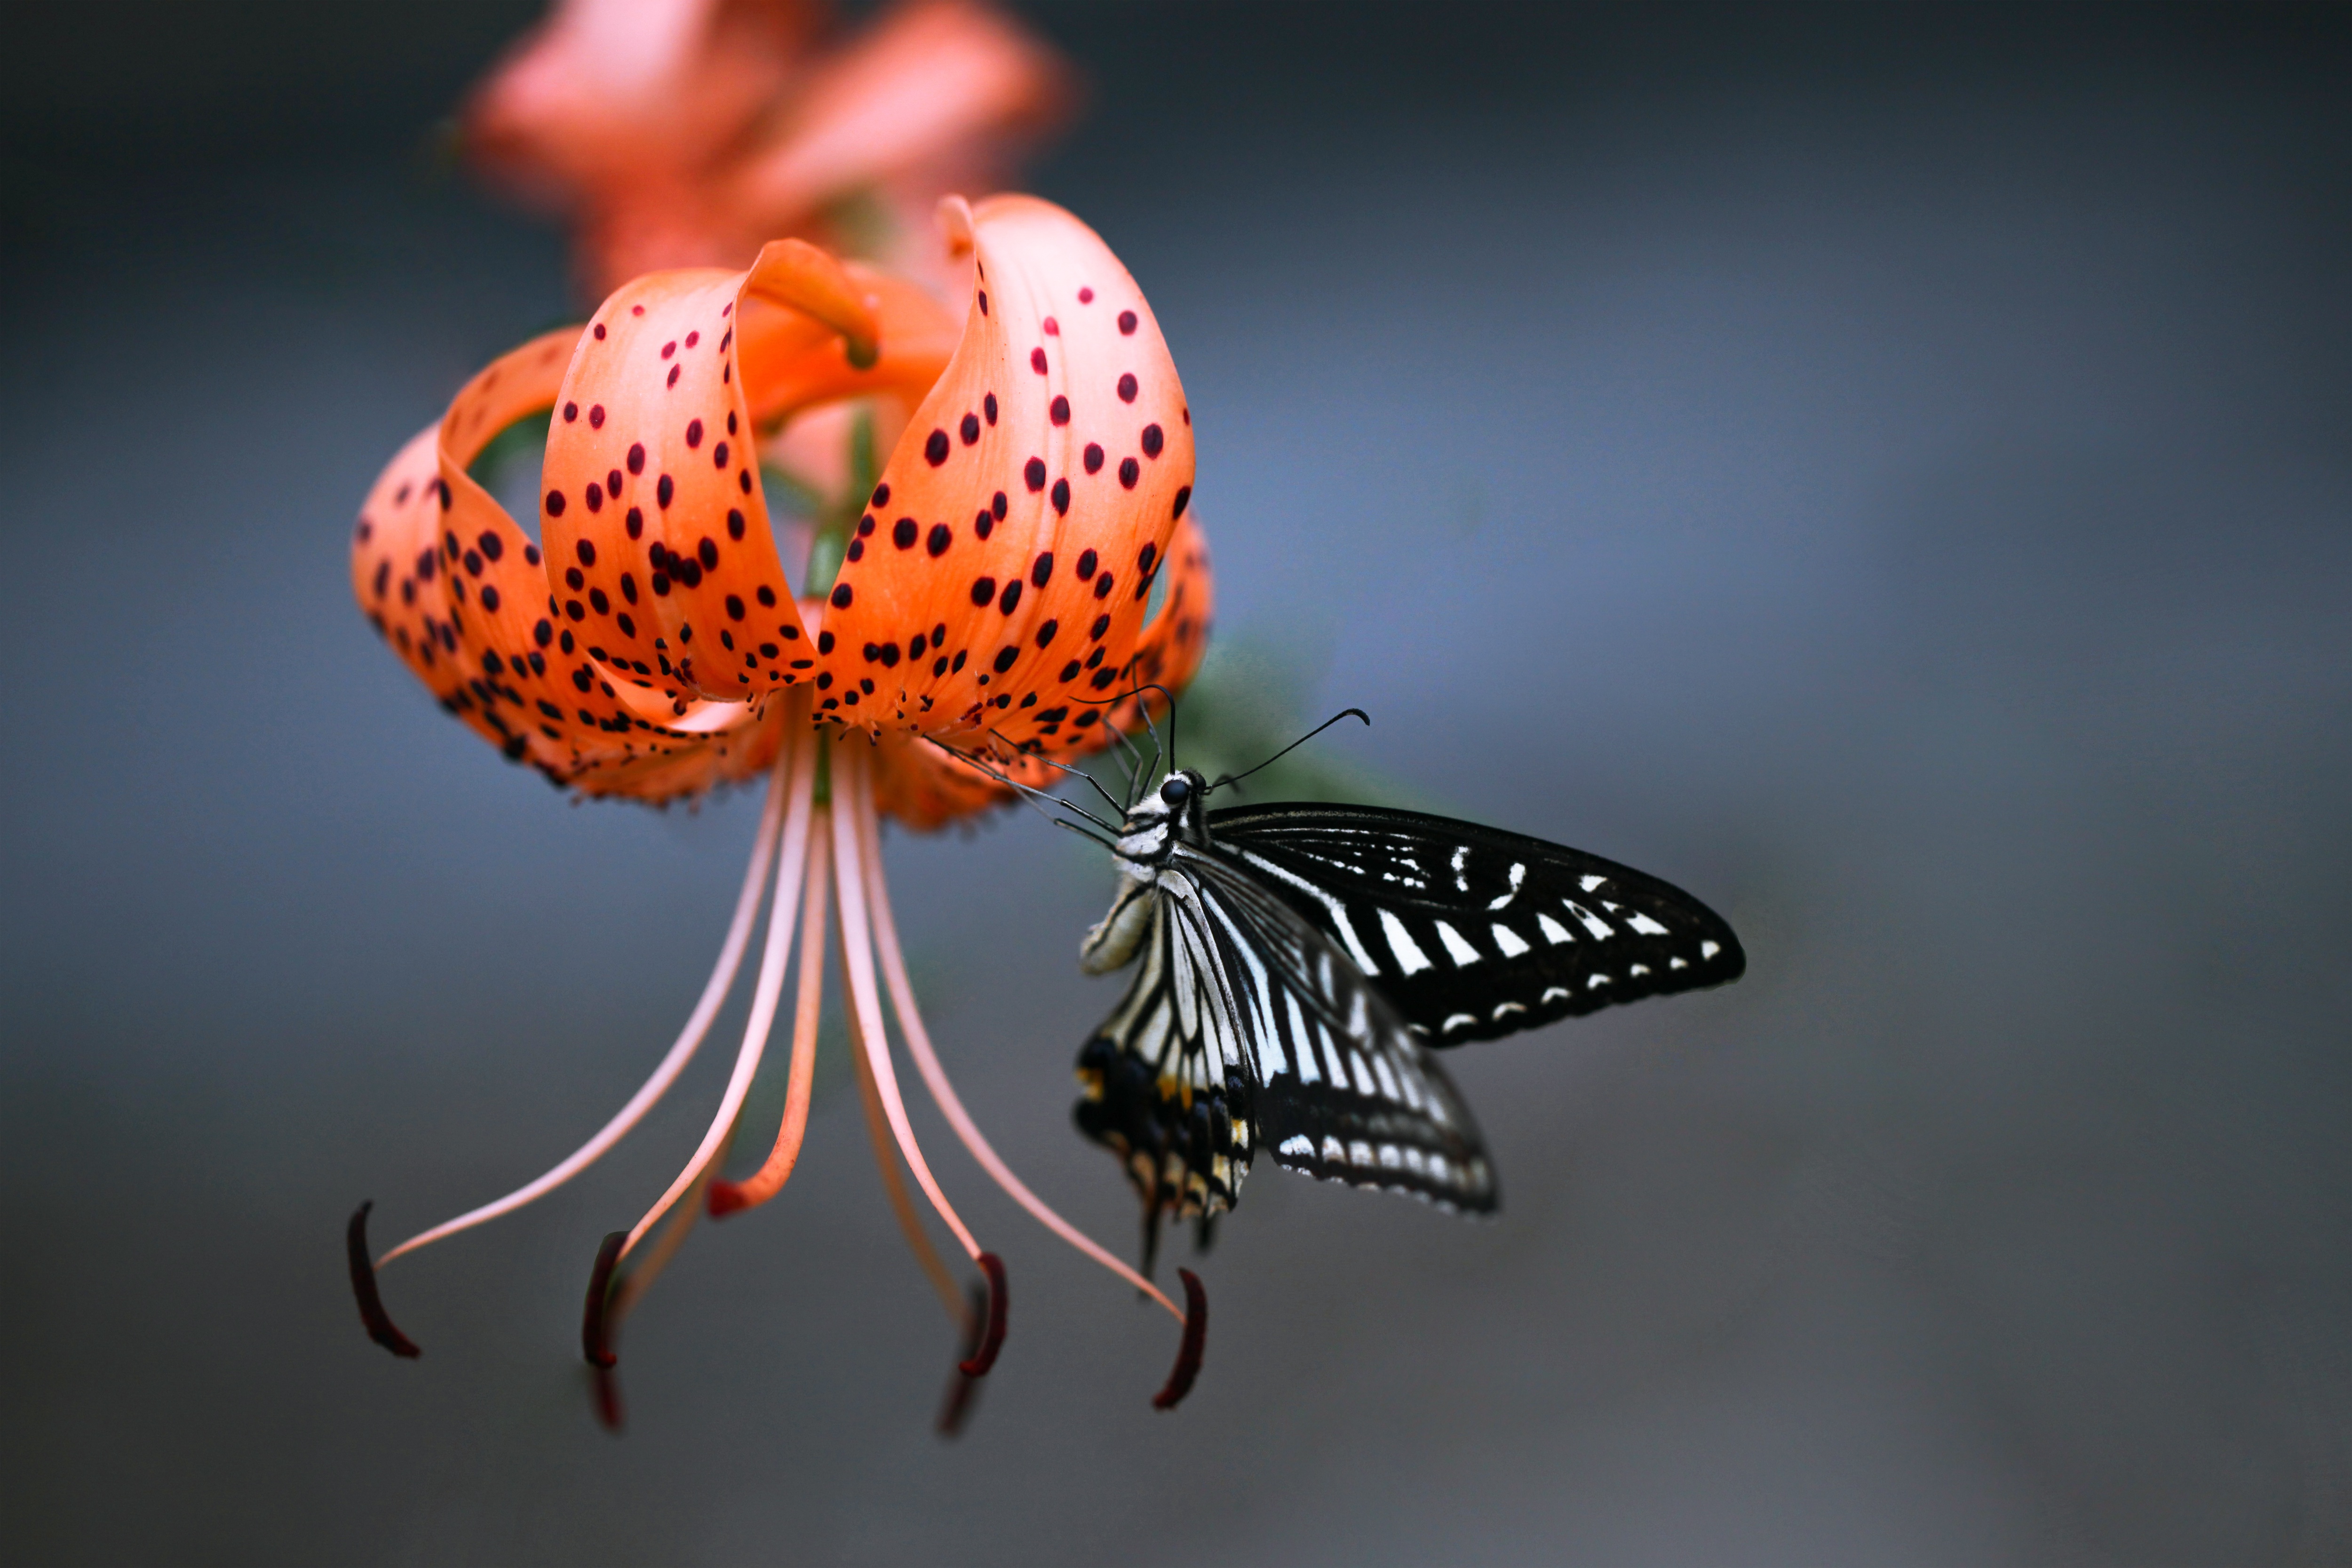
flower, pollinator, plant, butterfly, arthropod, insect, moths and butterflies, petal, wing, art, flowering plant, macro photography, close up, wildlife, invertebrate, pollen, pest, still life photography, plant stem, Pedicel, lycaena, wildflower, peach, lily family, brush footed butterfly, moth, lycaenid, pieridae, riodinidae